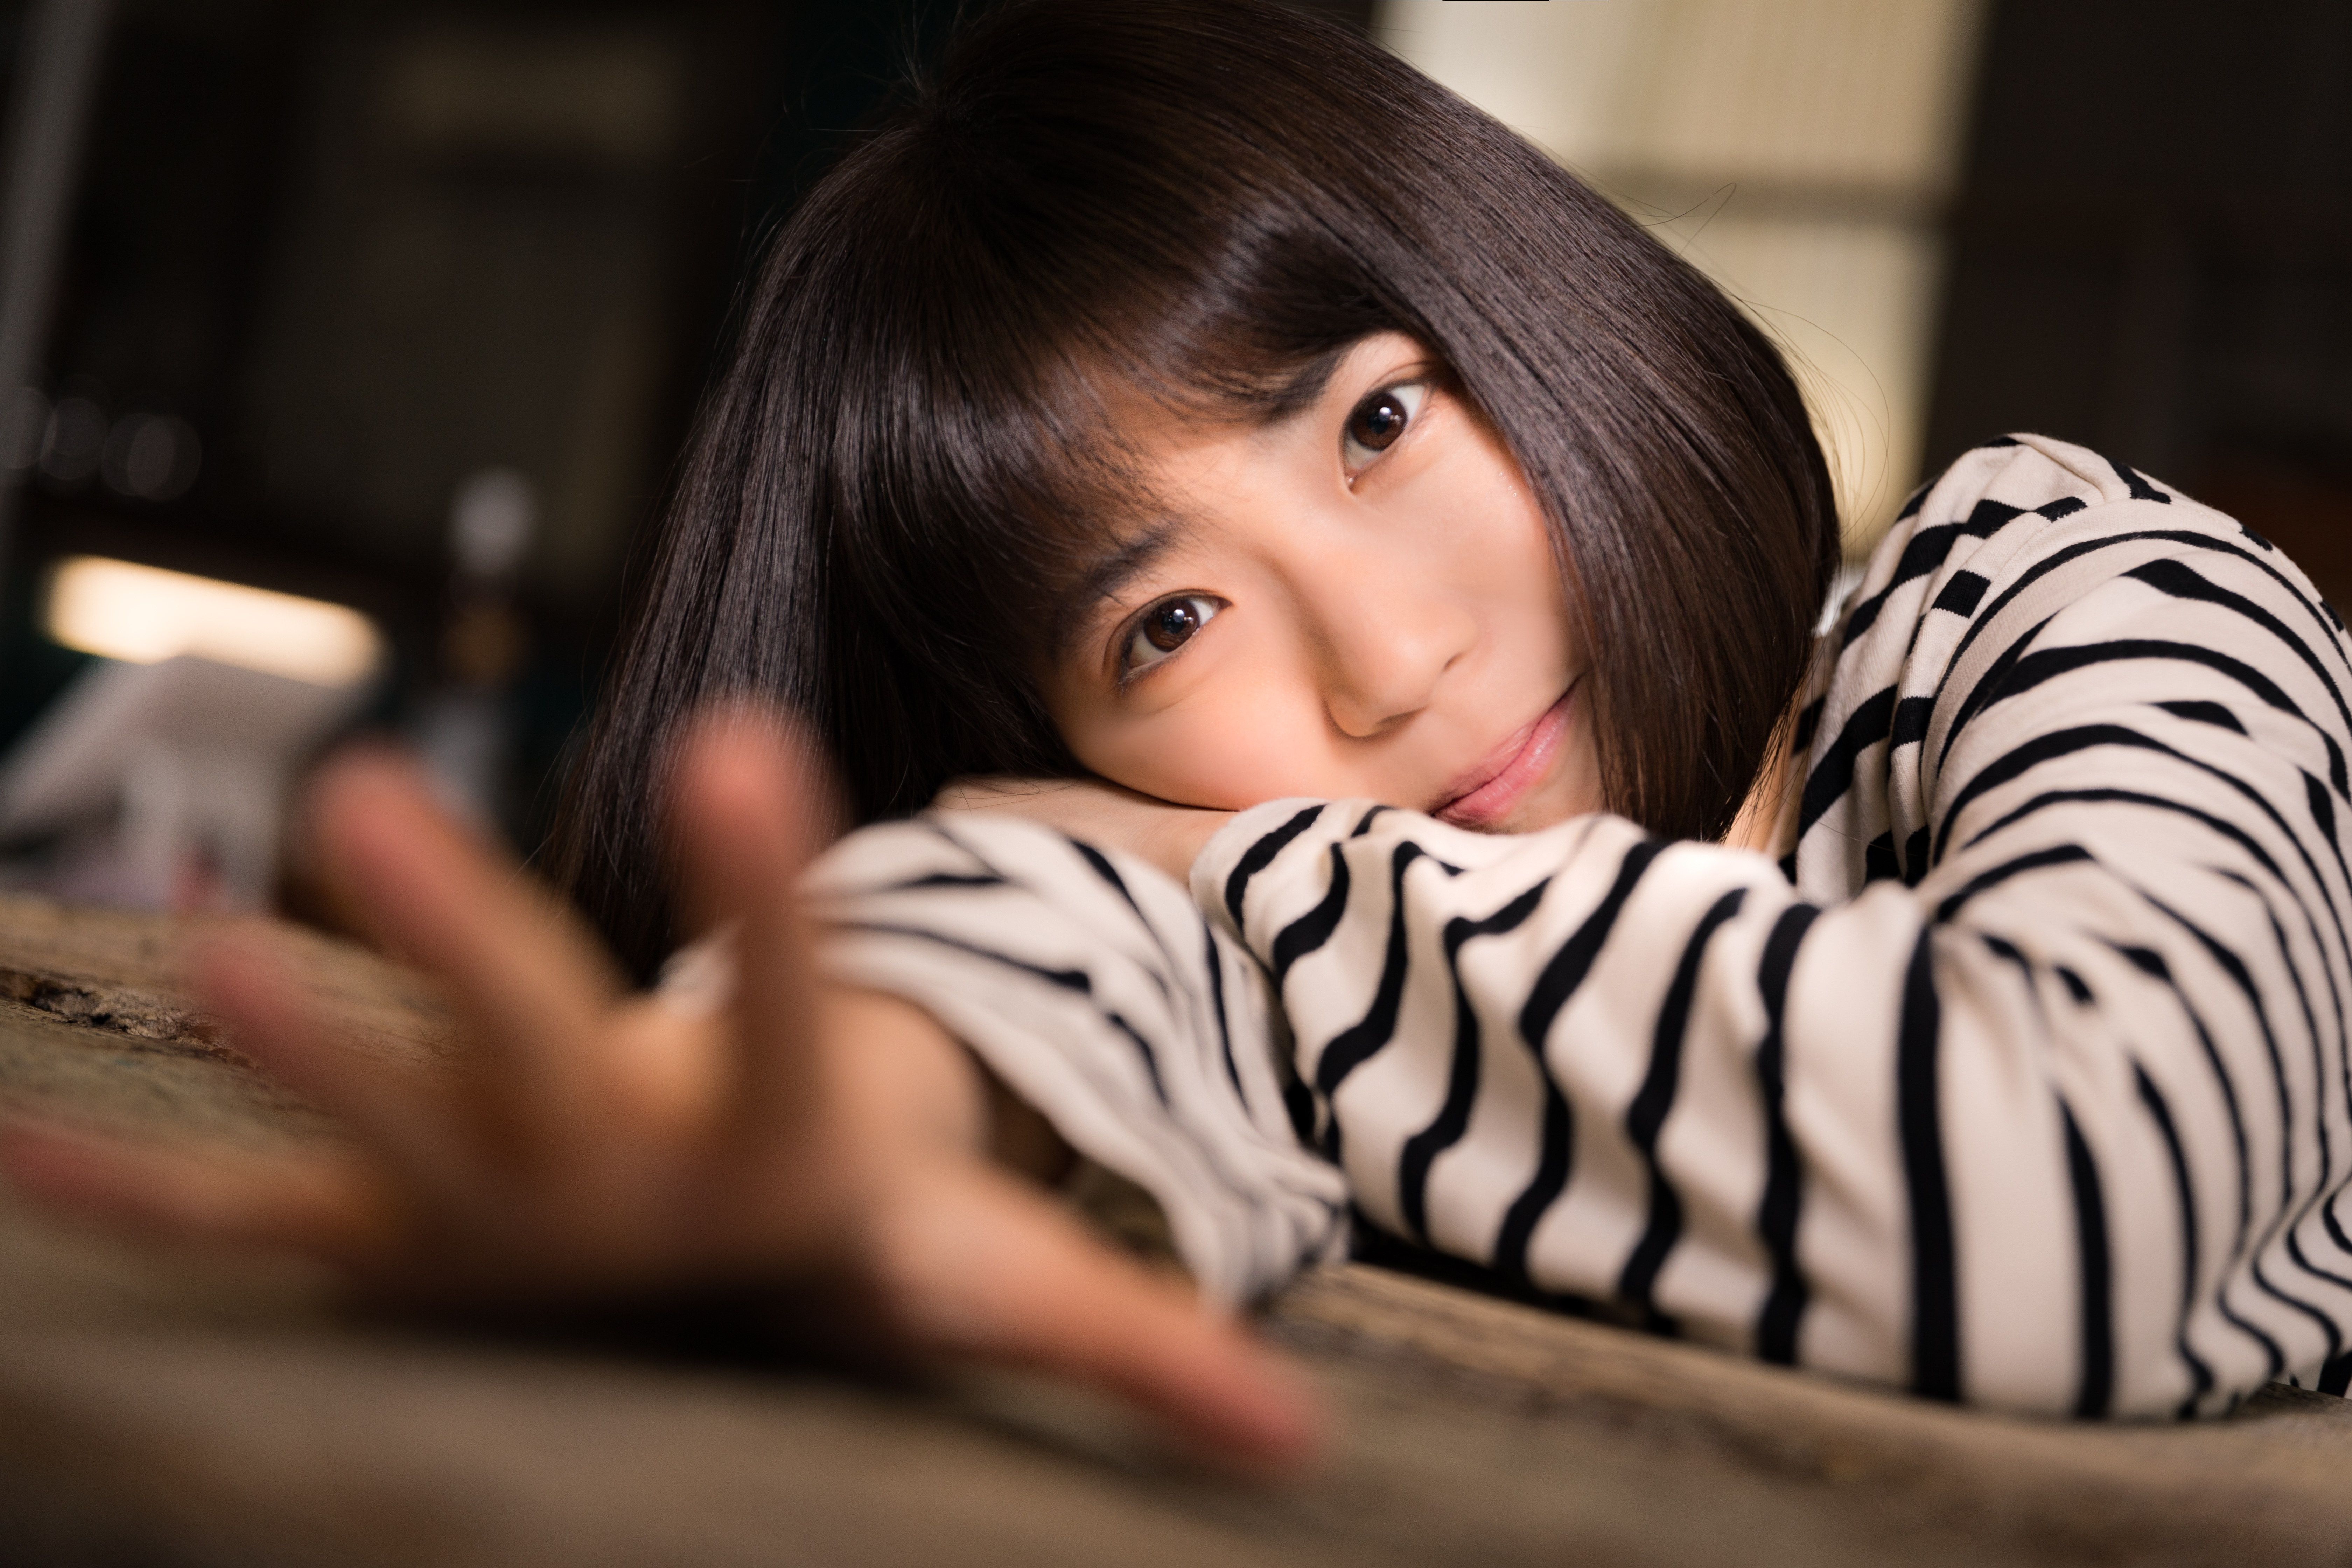
girl, face, child, skin, beauty, black hair, eye, photography, finger, baby, toddler, bored, bangs